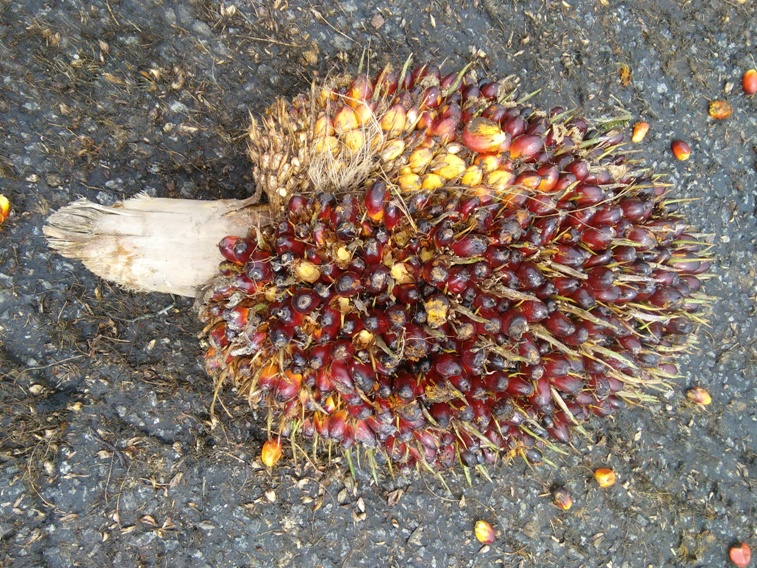
Ripeness: Ripe